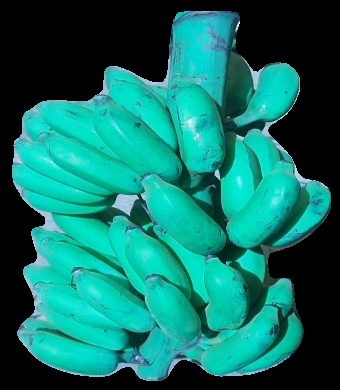
Variety: elakki-bale
Grade: grade3